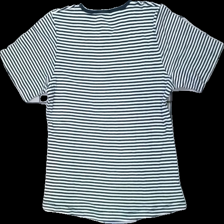
View: back
Type: T-shirt
Category: Ladies
Brand: Missing
Colors: Black, White
Material: 100% cotton
Pattern: Striped
Cut: Regular
Size: M
Season: All
Damage location: middle center
Damage 2 location: middle left
Damage 3 location: bottom right
Price range: <50
Recommended usage: Export
Description: randig t-shirt, urtvättad
Comment: urtvättad